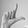
ASL letter: L